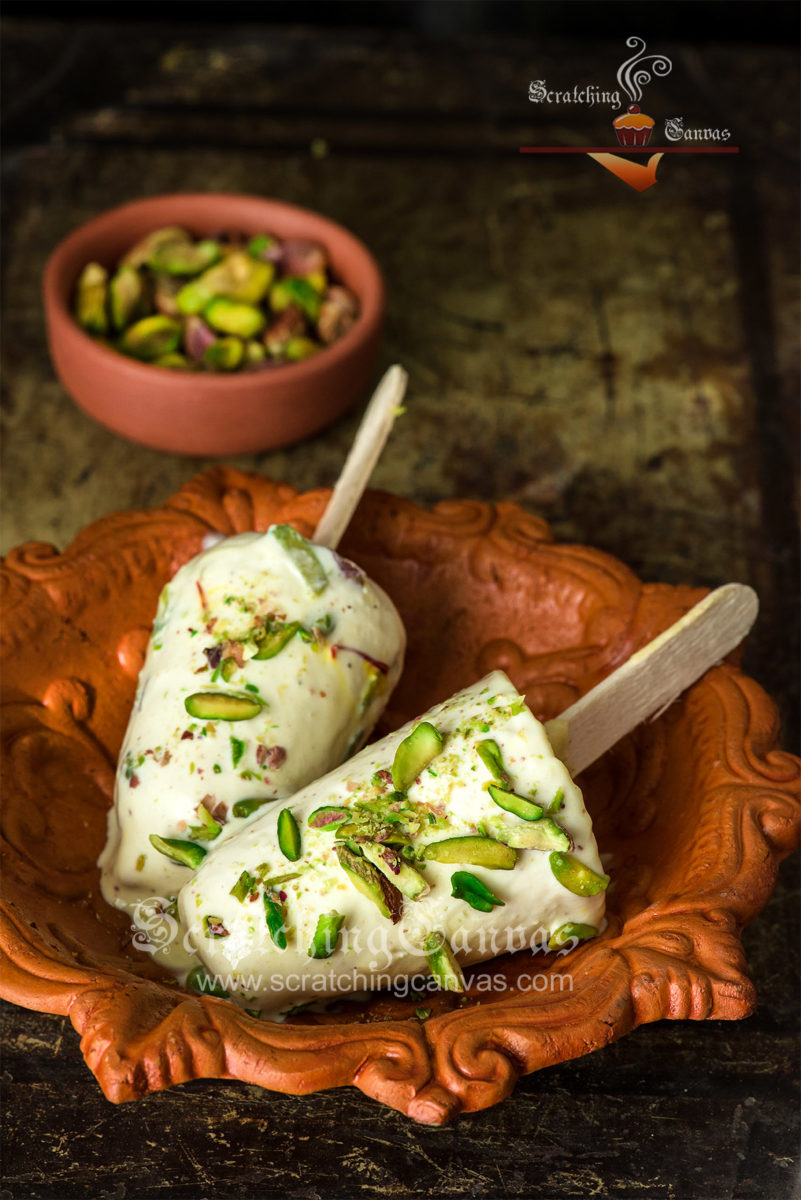
Dish: kulfi